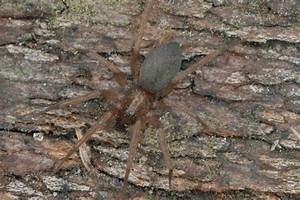
Label: spider